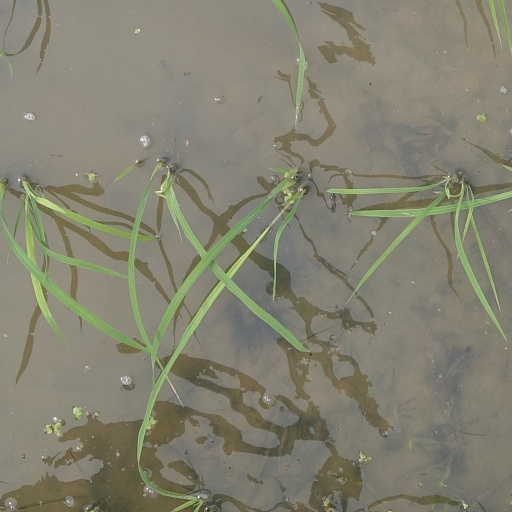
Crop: rice